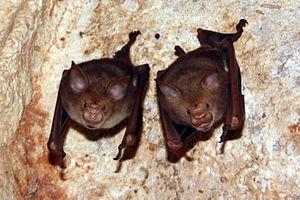
La Phyllorhine de Commerson est une espèce de chauves-souris de la famille des Hipposideridae.